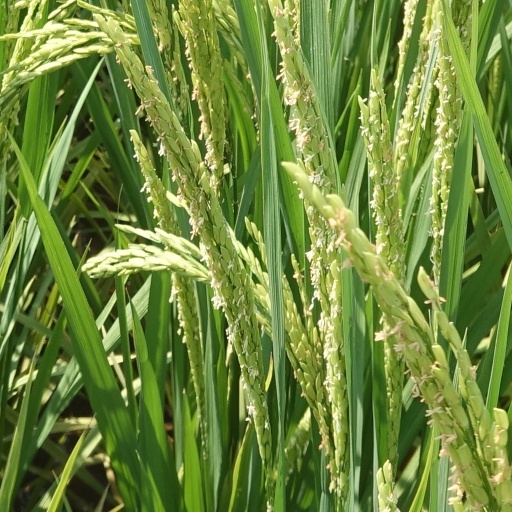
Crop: rice